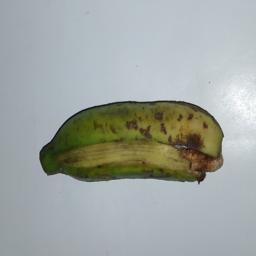
Banana variety: Champa Kola